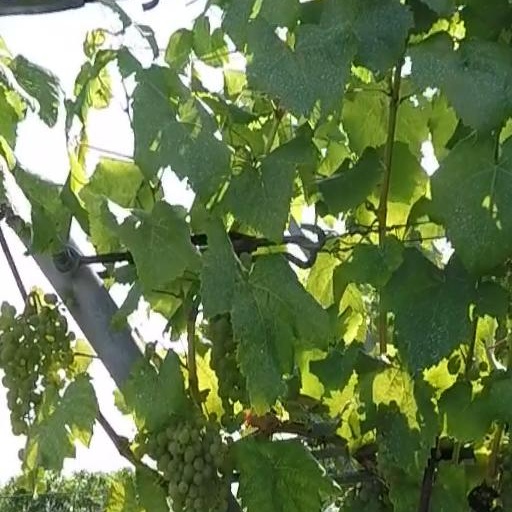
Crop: grape